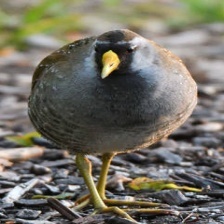
Species: SORA
Scientific name: PORZANA CAROLINA
ImageNet parent category: european_gallinule